Bullring by the Sea

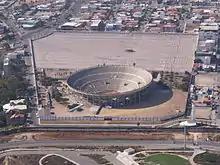
Aerial view of the Plaza Monumental de Tijuana facing south from the United States, 2013

The Plaza Monumental de Tijuana (also called the "Plaza Monumental de Playas de Tijuana" after the neighborhood in which it is located), and popularly known in English as the Bullring by the Sea, is a bullring in Tijuana, Baja California, Mexico. Its opening was held on June 26, 1960. The stadium holds 21,621 people. In addition to bullfighting, the bullring frequently hosts boxing matches, concerts, cultural, and sporting events. It is located just 60 meters from the Mexico–United States border and one block from the Pacific Ocean.